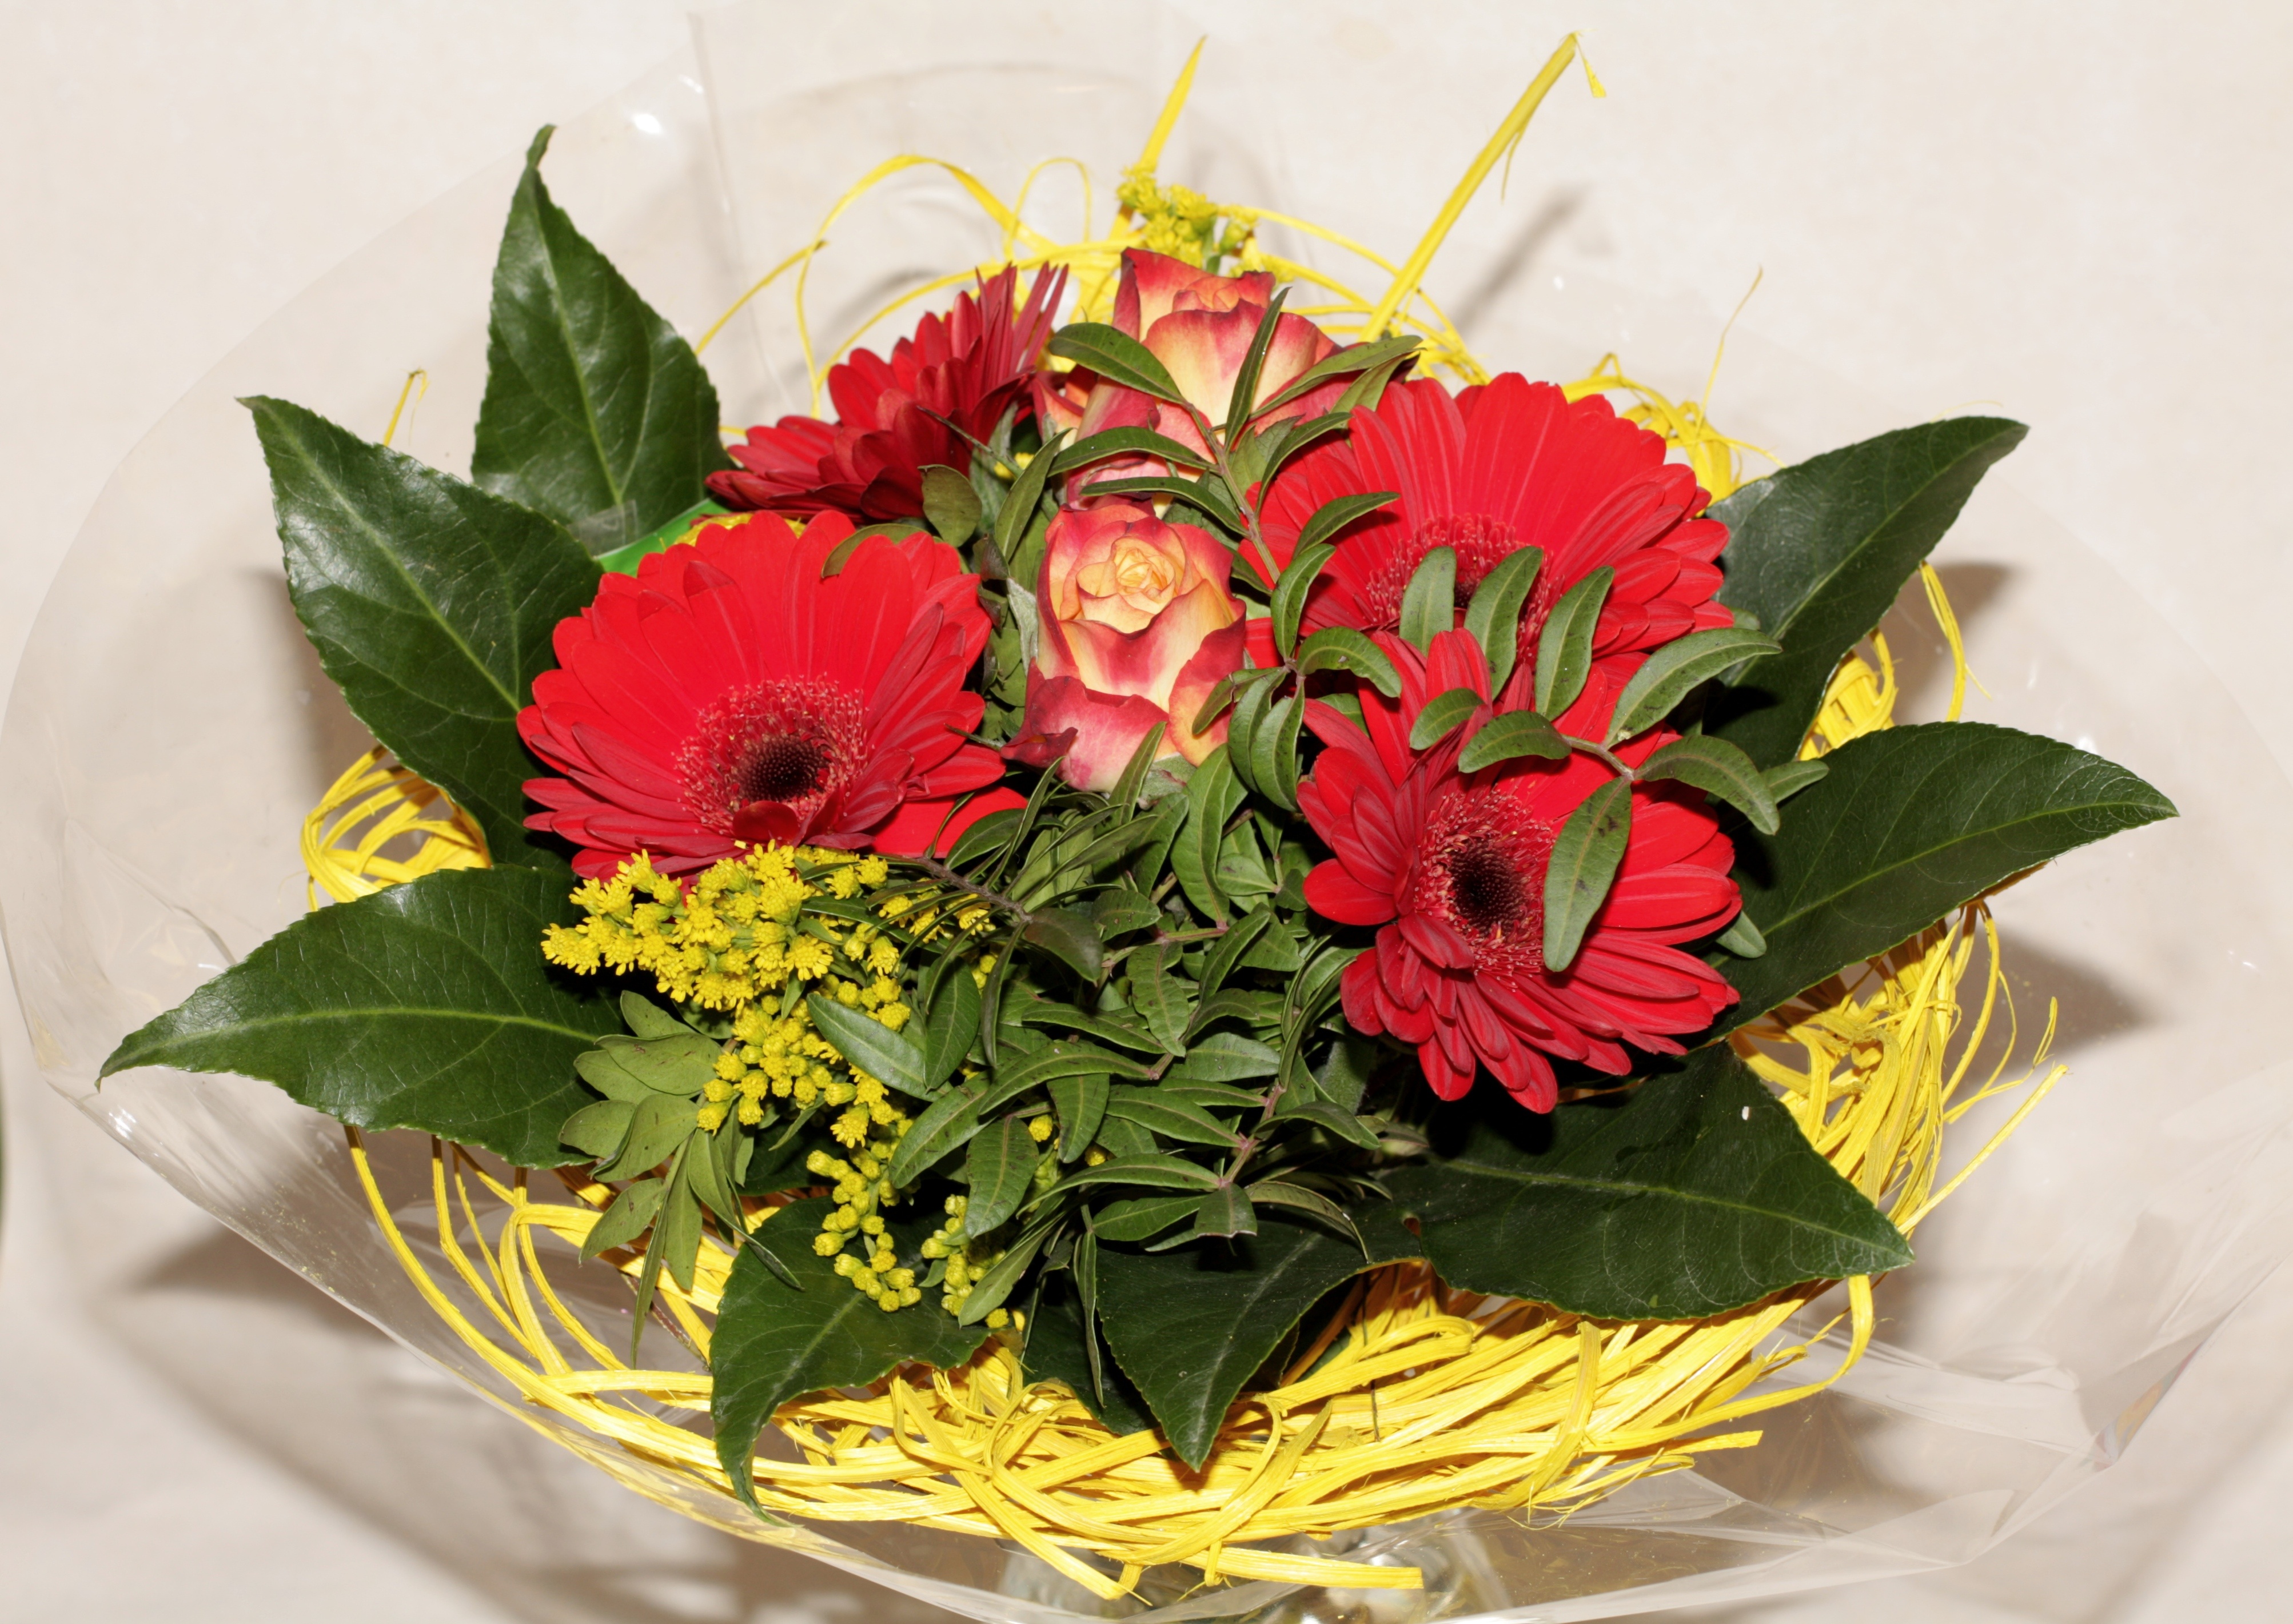
plant, flower, petal, gift, macro, yellow, close, flora, fern, gypsophila, roses, leaves, art, gerbera, bouquet of flowers, floristry, birthday bouquet, flowering plant, daisy family, flower bouquet, cut flowers, floral design, centrepiece, average plant, land plant, flower arranging